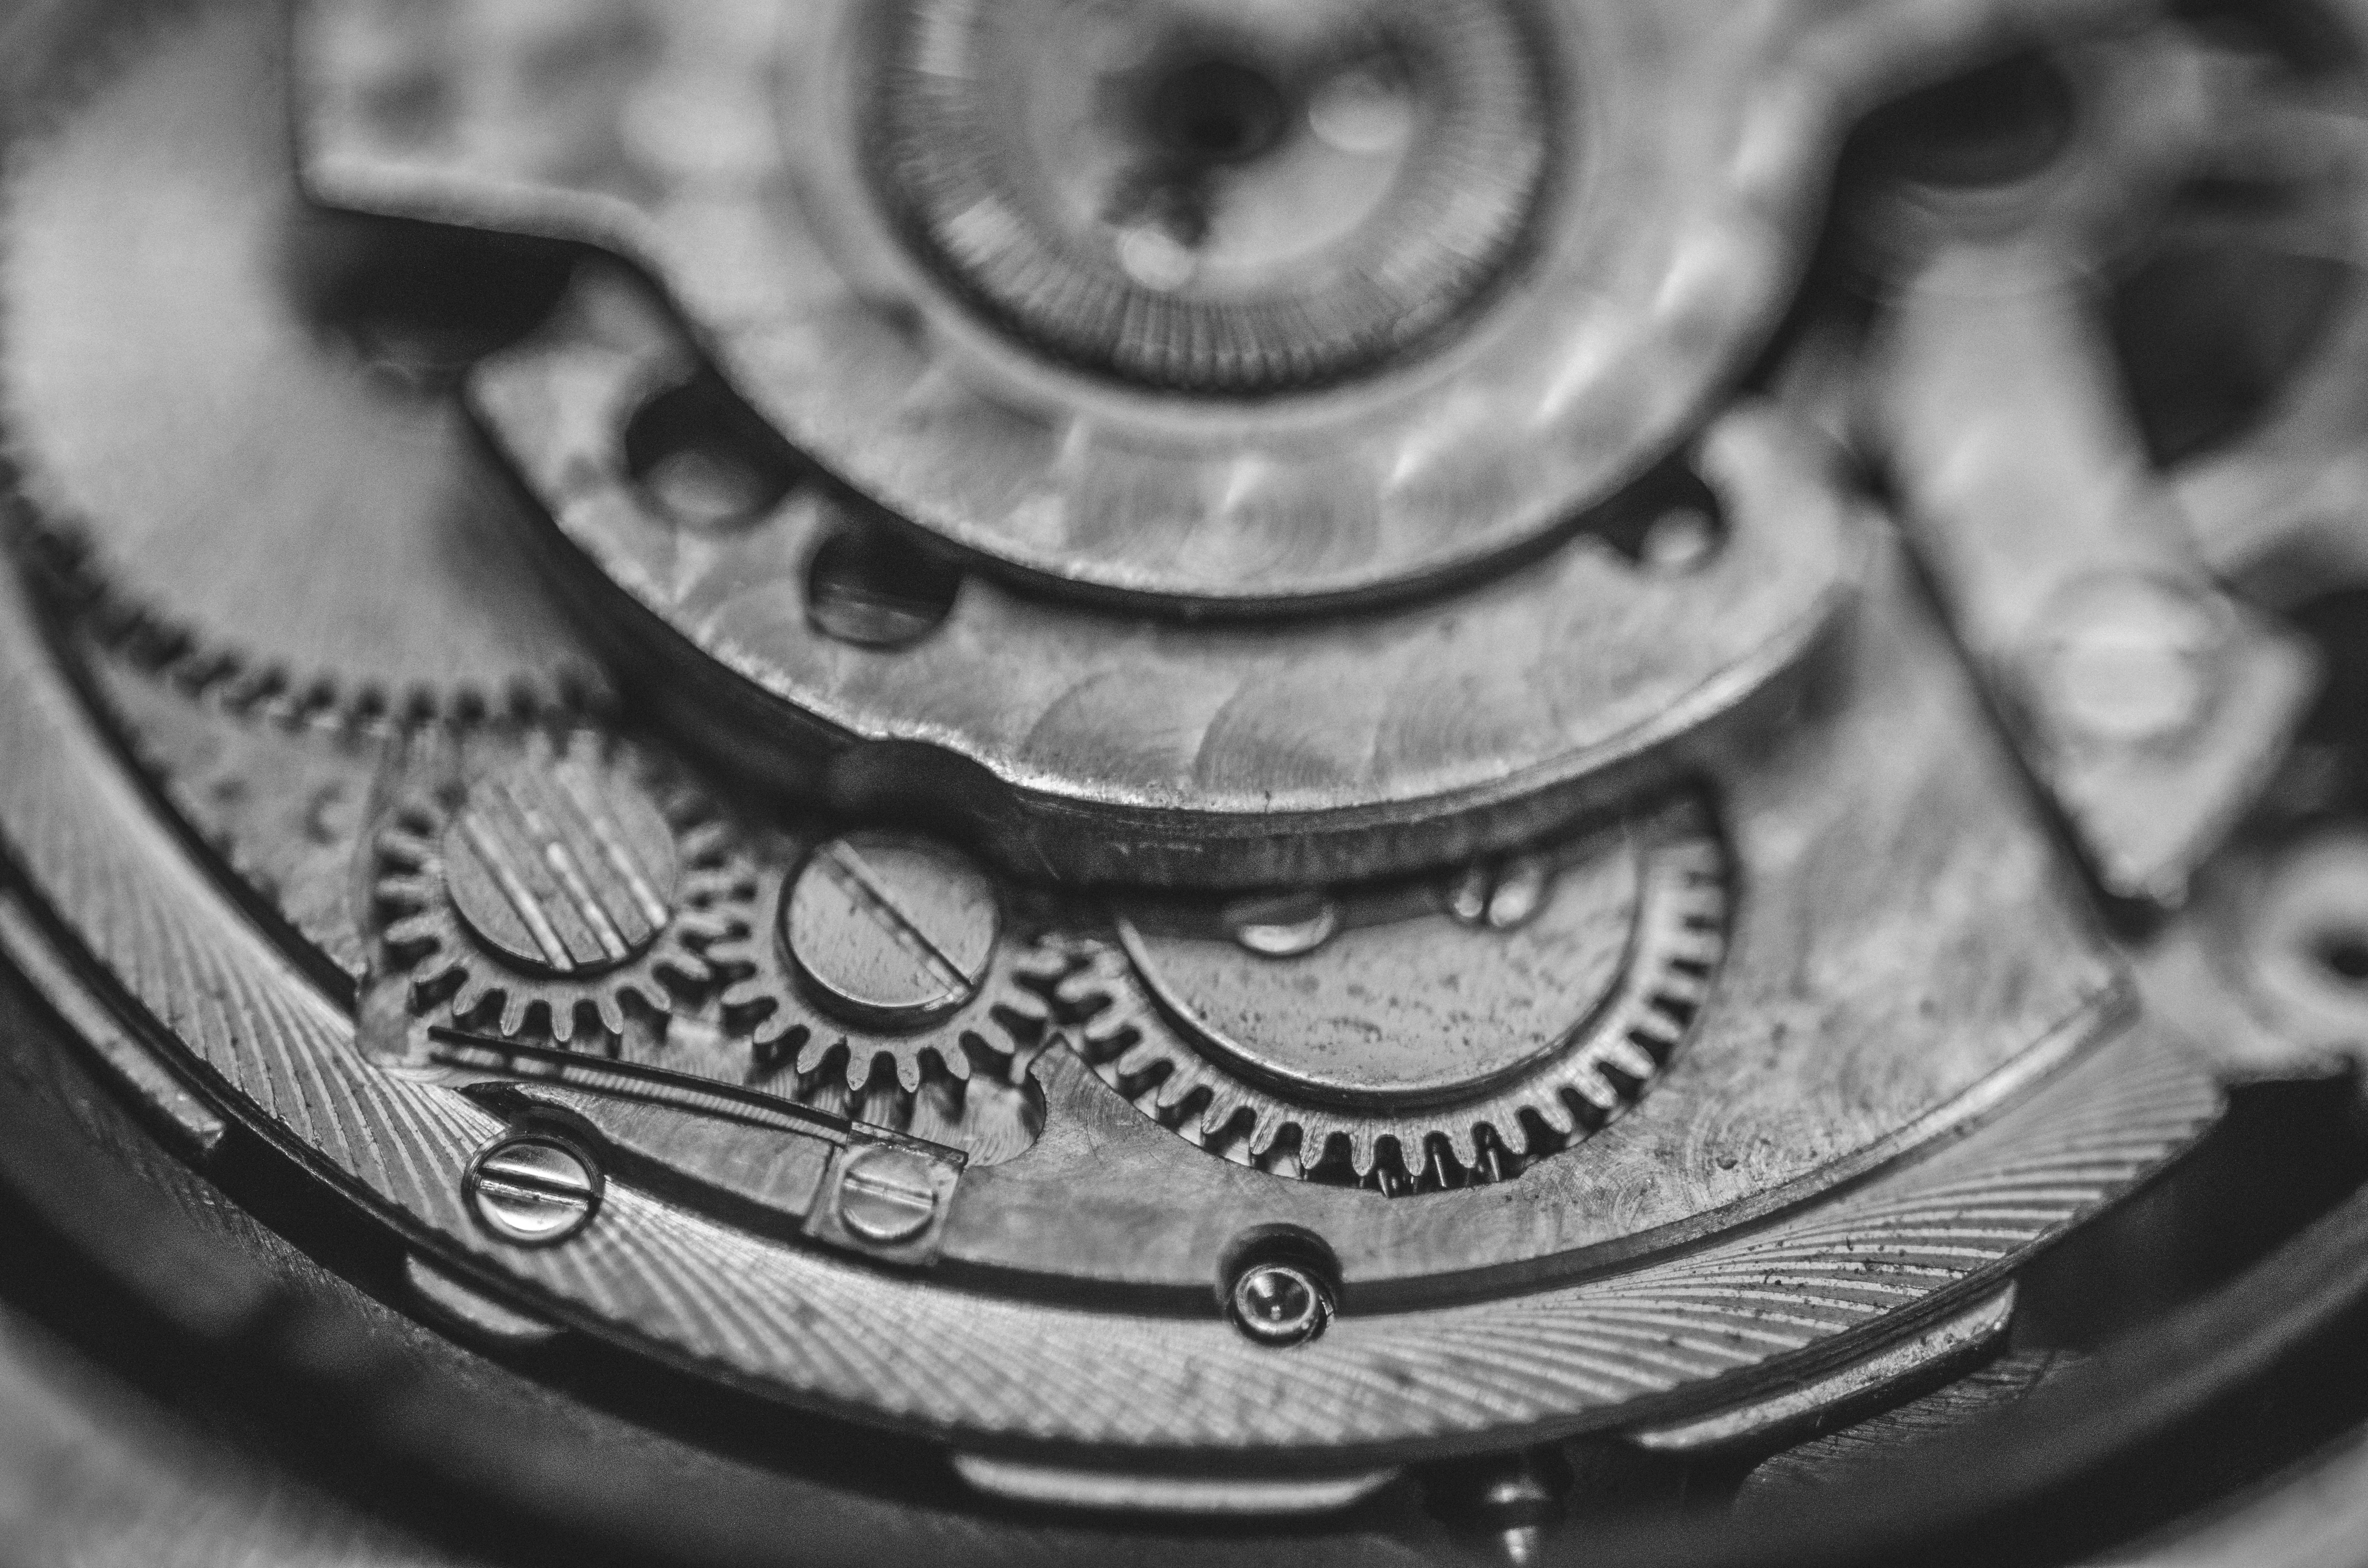
watch, hand, black and white, photography, wheel, black, monochrome, circle, close up, monochrome photography